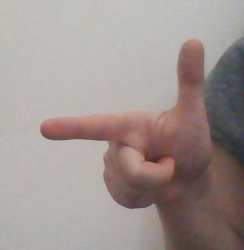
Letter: yaa